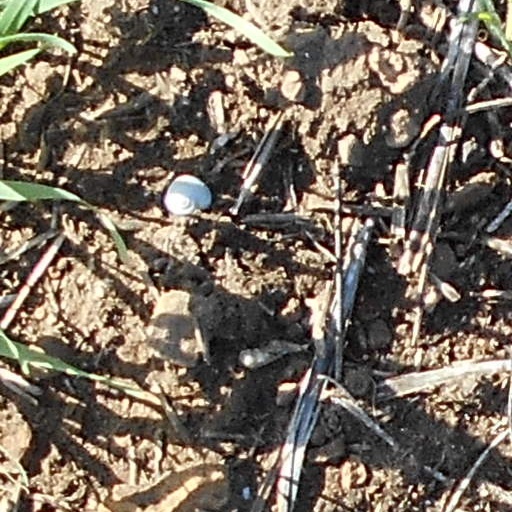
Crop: wheat